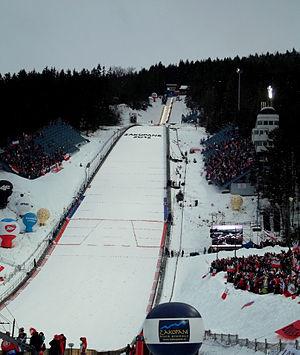
Le tremplin de fr:Wielka Krokiew à fr:Zakopane
Le Wielka Krokiew, est un tremplin de saut à ski, situé à Zakopane en Pologne.